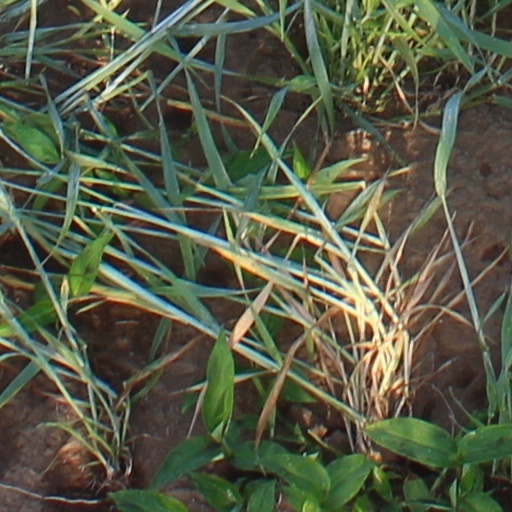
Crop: wheat